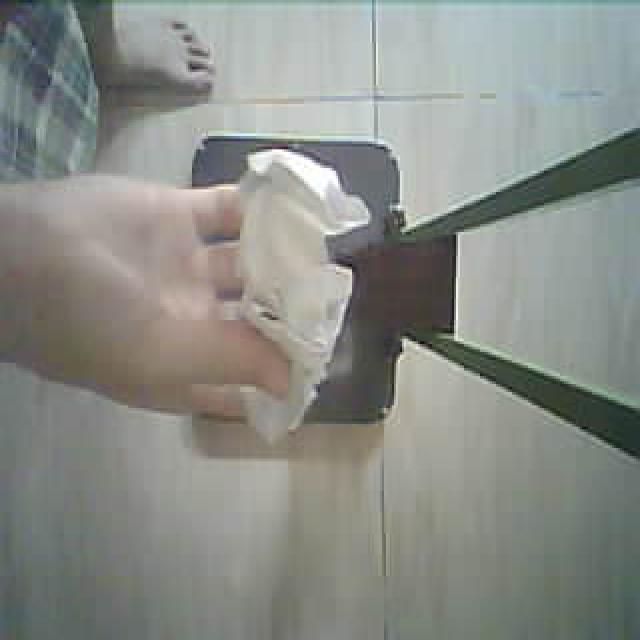
Label: tissues